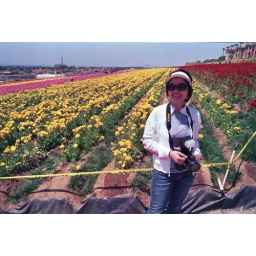
flower field in Carlsbad